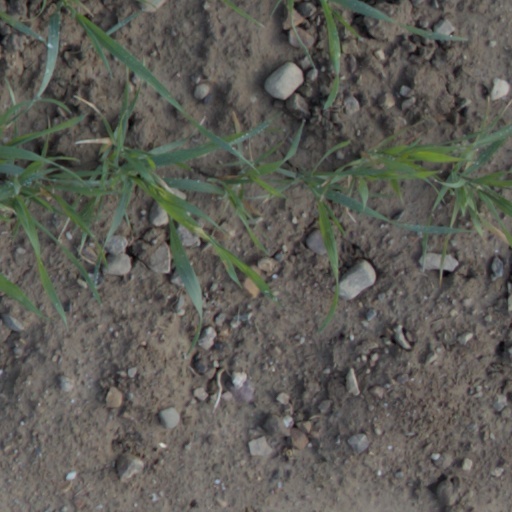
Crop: wheat